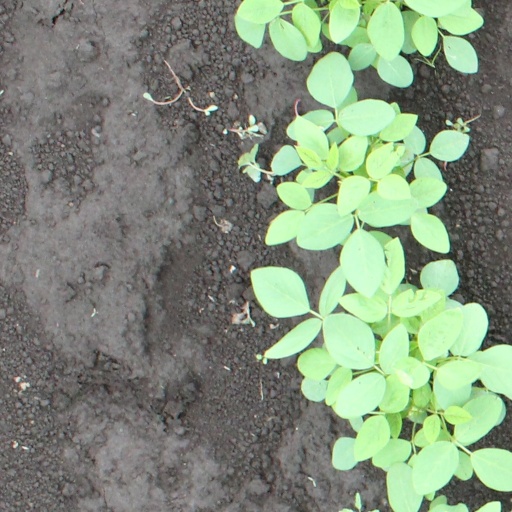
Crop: soybean